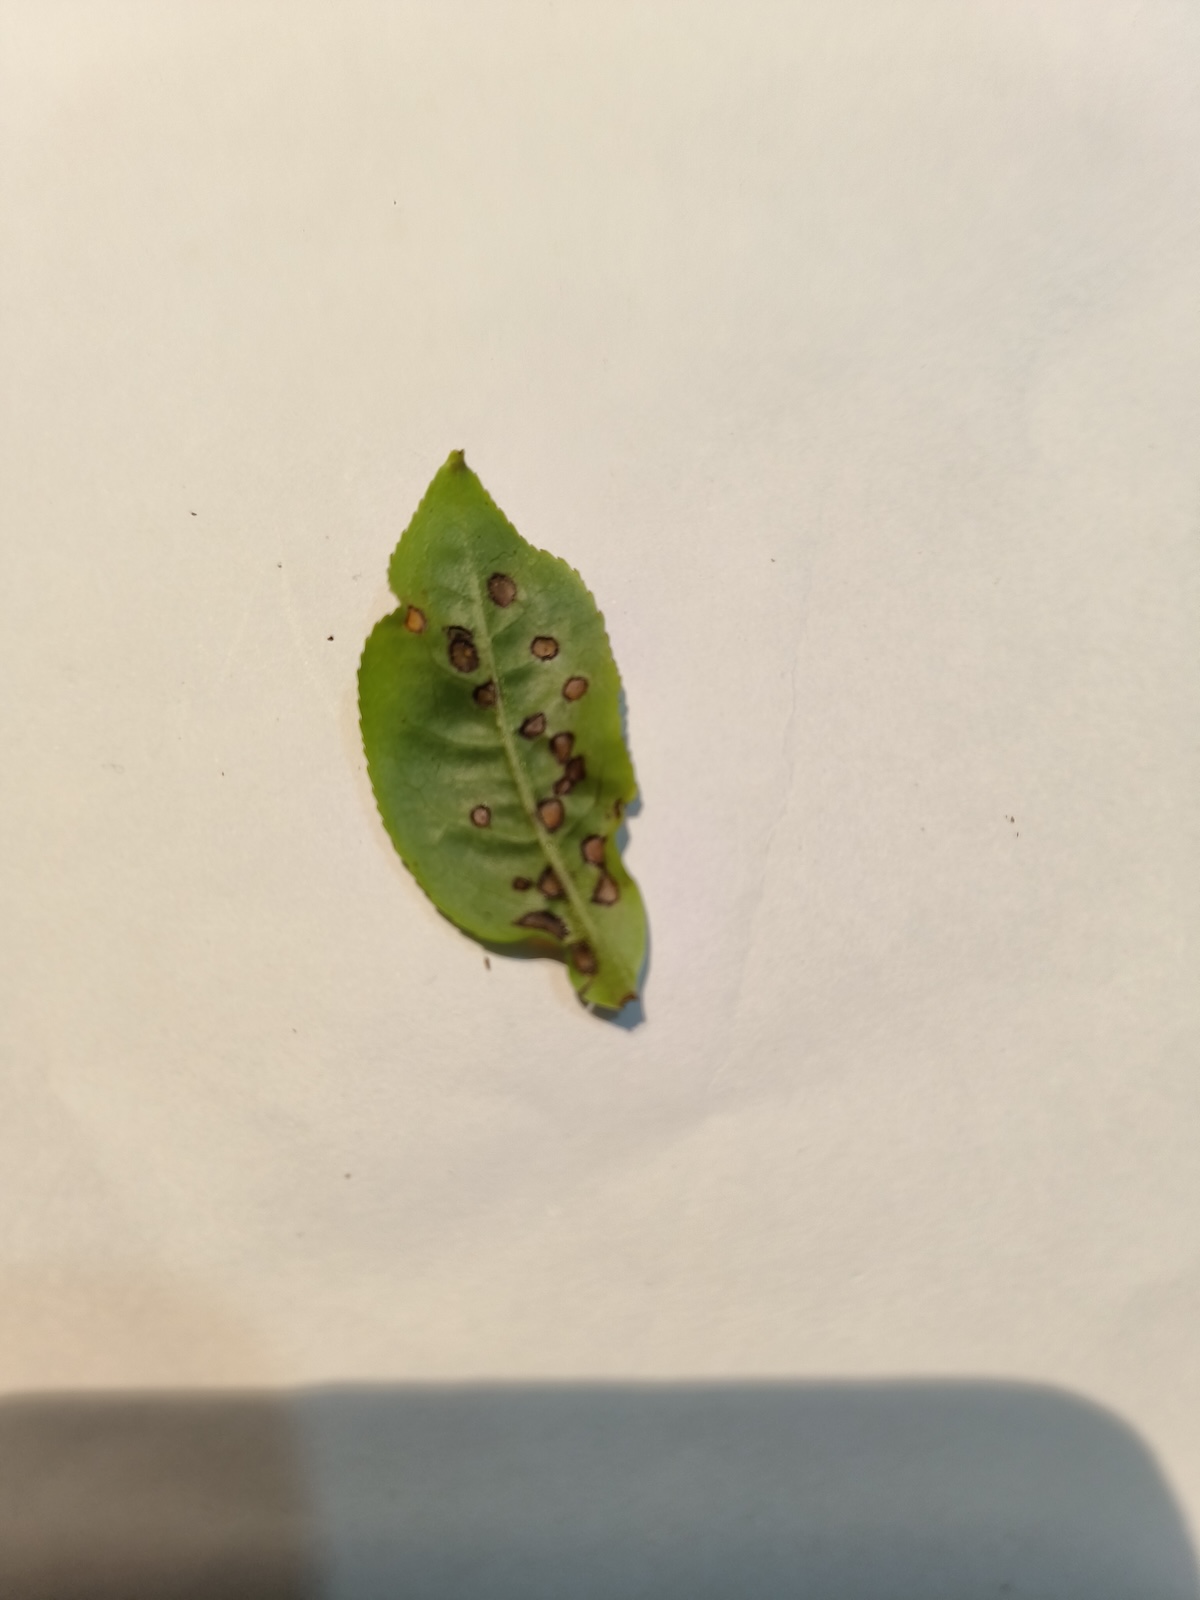
Label: Helopeltis